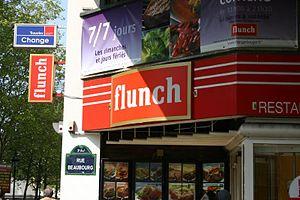
Flunch est une chaîne de restauration en libre-service française. Elle est présente en France, en Espagne, en Italie et en Pologne. Cette chaîne est exploitée par la société Flunch qui appartient à Schiever